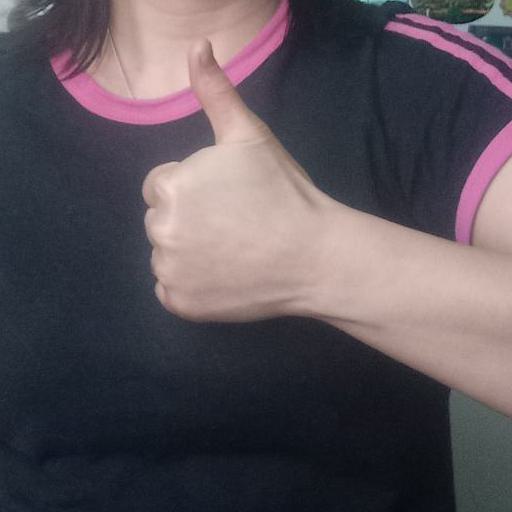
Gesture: like